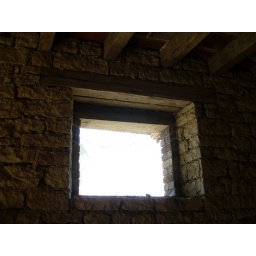
Little window in the bedroom